Operation Husky order of battle

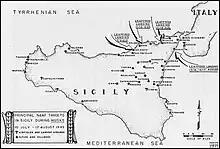
Principle Sicilian targets of the Northwest African Air Forces for Operation Husky.

Lt. General Carl Spaatz had his headquarters for the Northwest African Air Forces in Maison-Carrée, Algeria